Kadavar

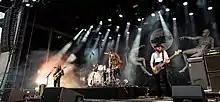
Kadavar live at Rock am Ring 2019

Their second album, "Abra Kadavar", was released on 12 April 2013 by Nuclear Blast, and debuted at No. 42 on the German charts.